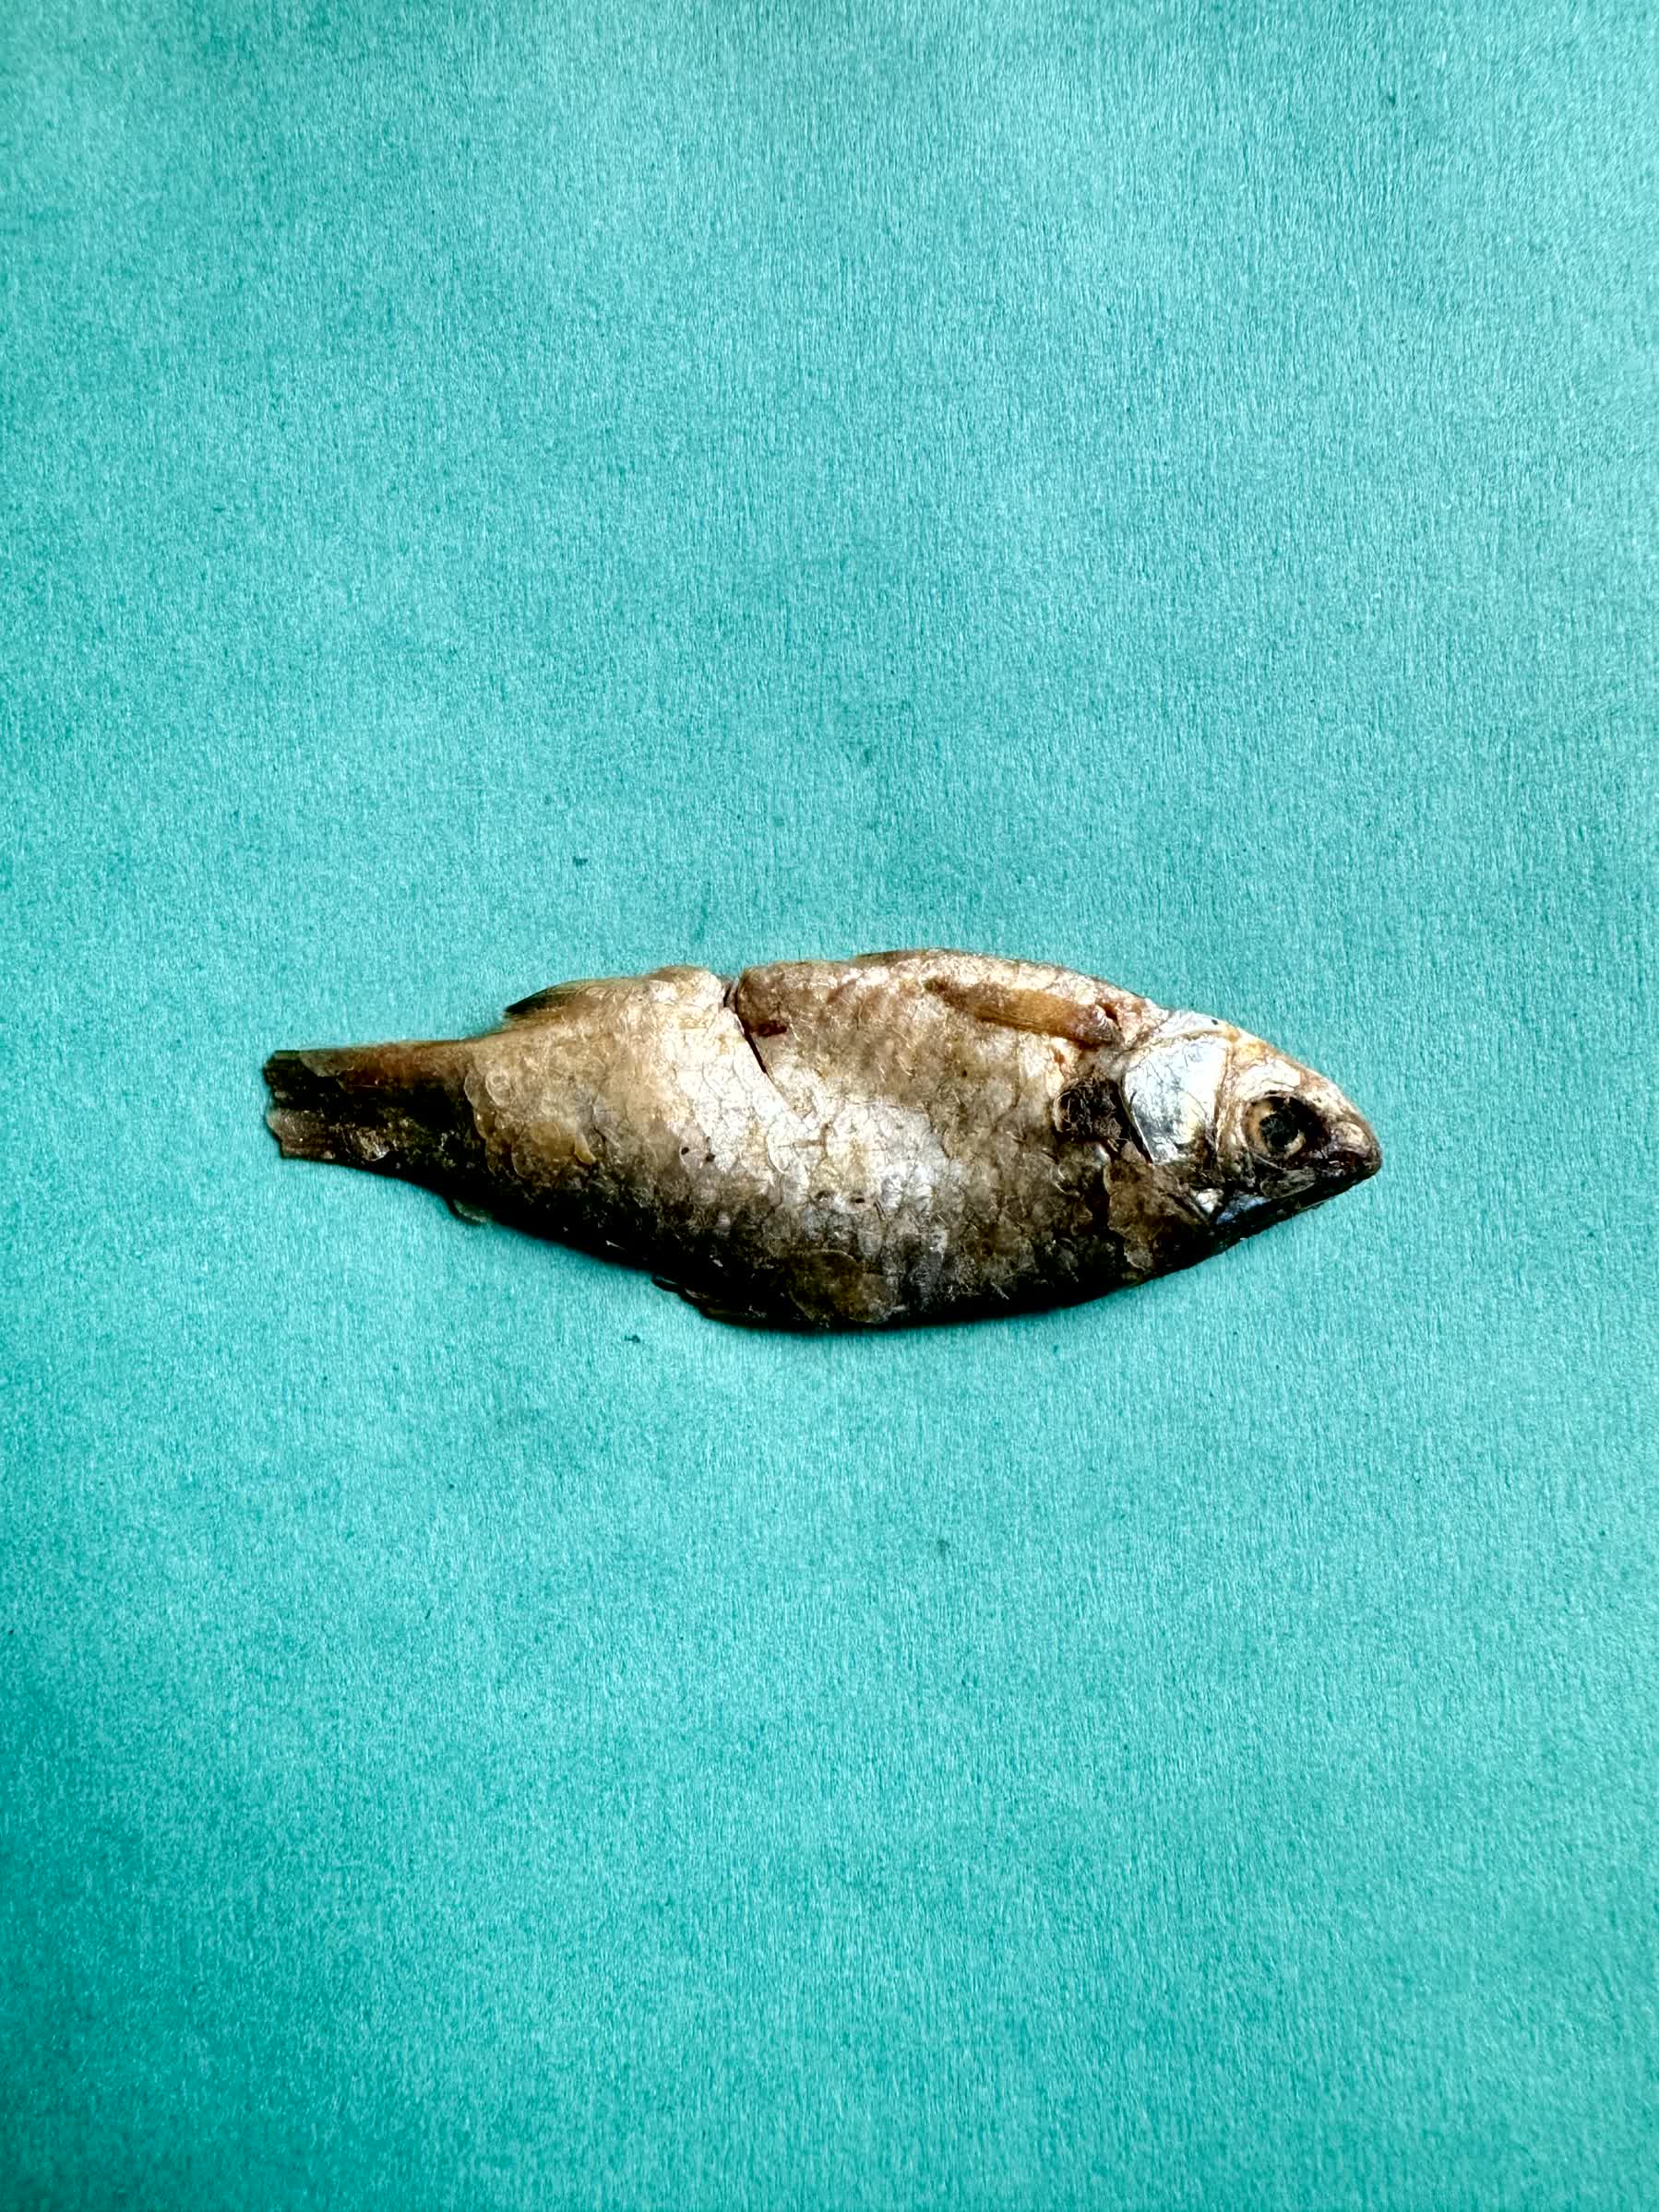
Species: puti chepa